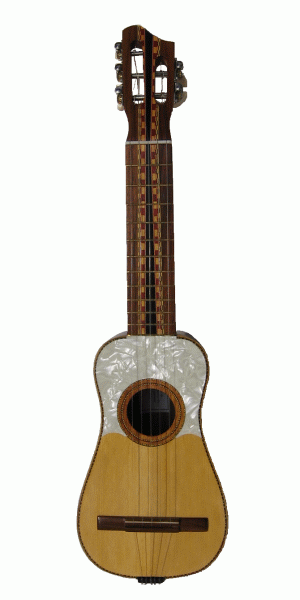
Timple
5-strenget timple
En timple er et kanarisk strengeinstrument, som har fire eller fem -strenge.